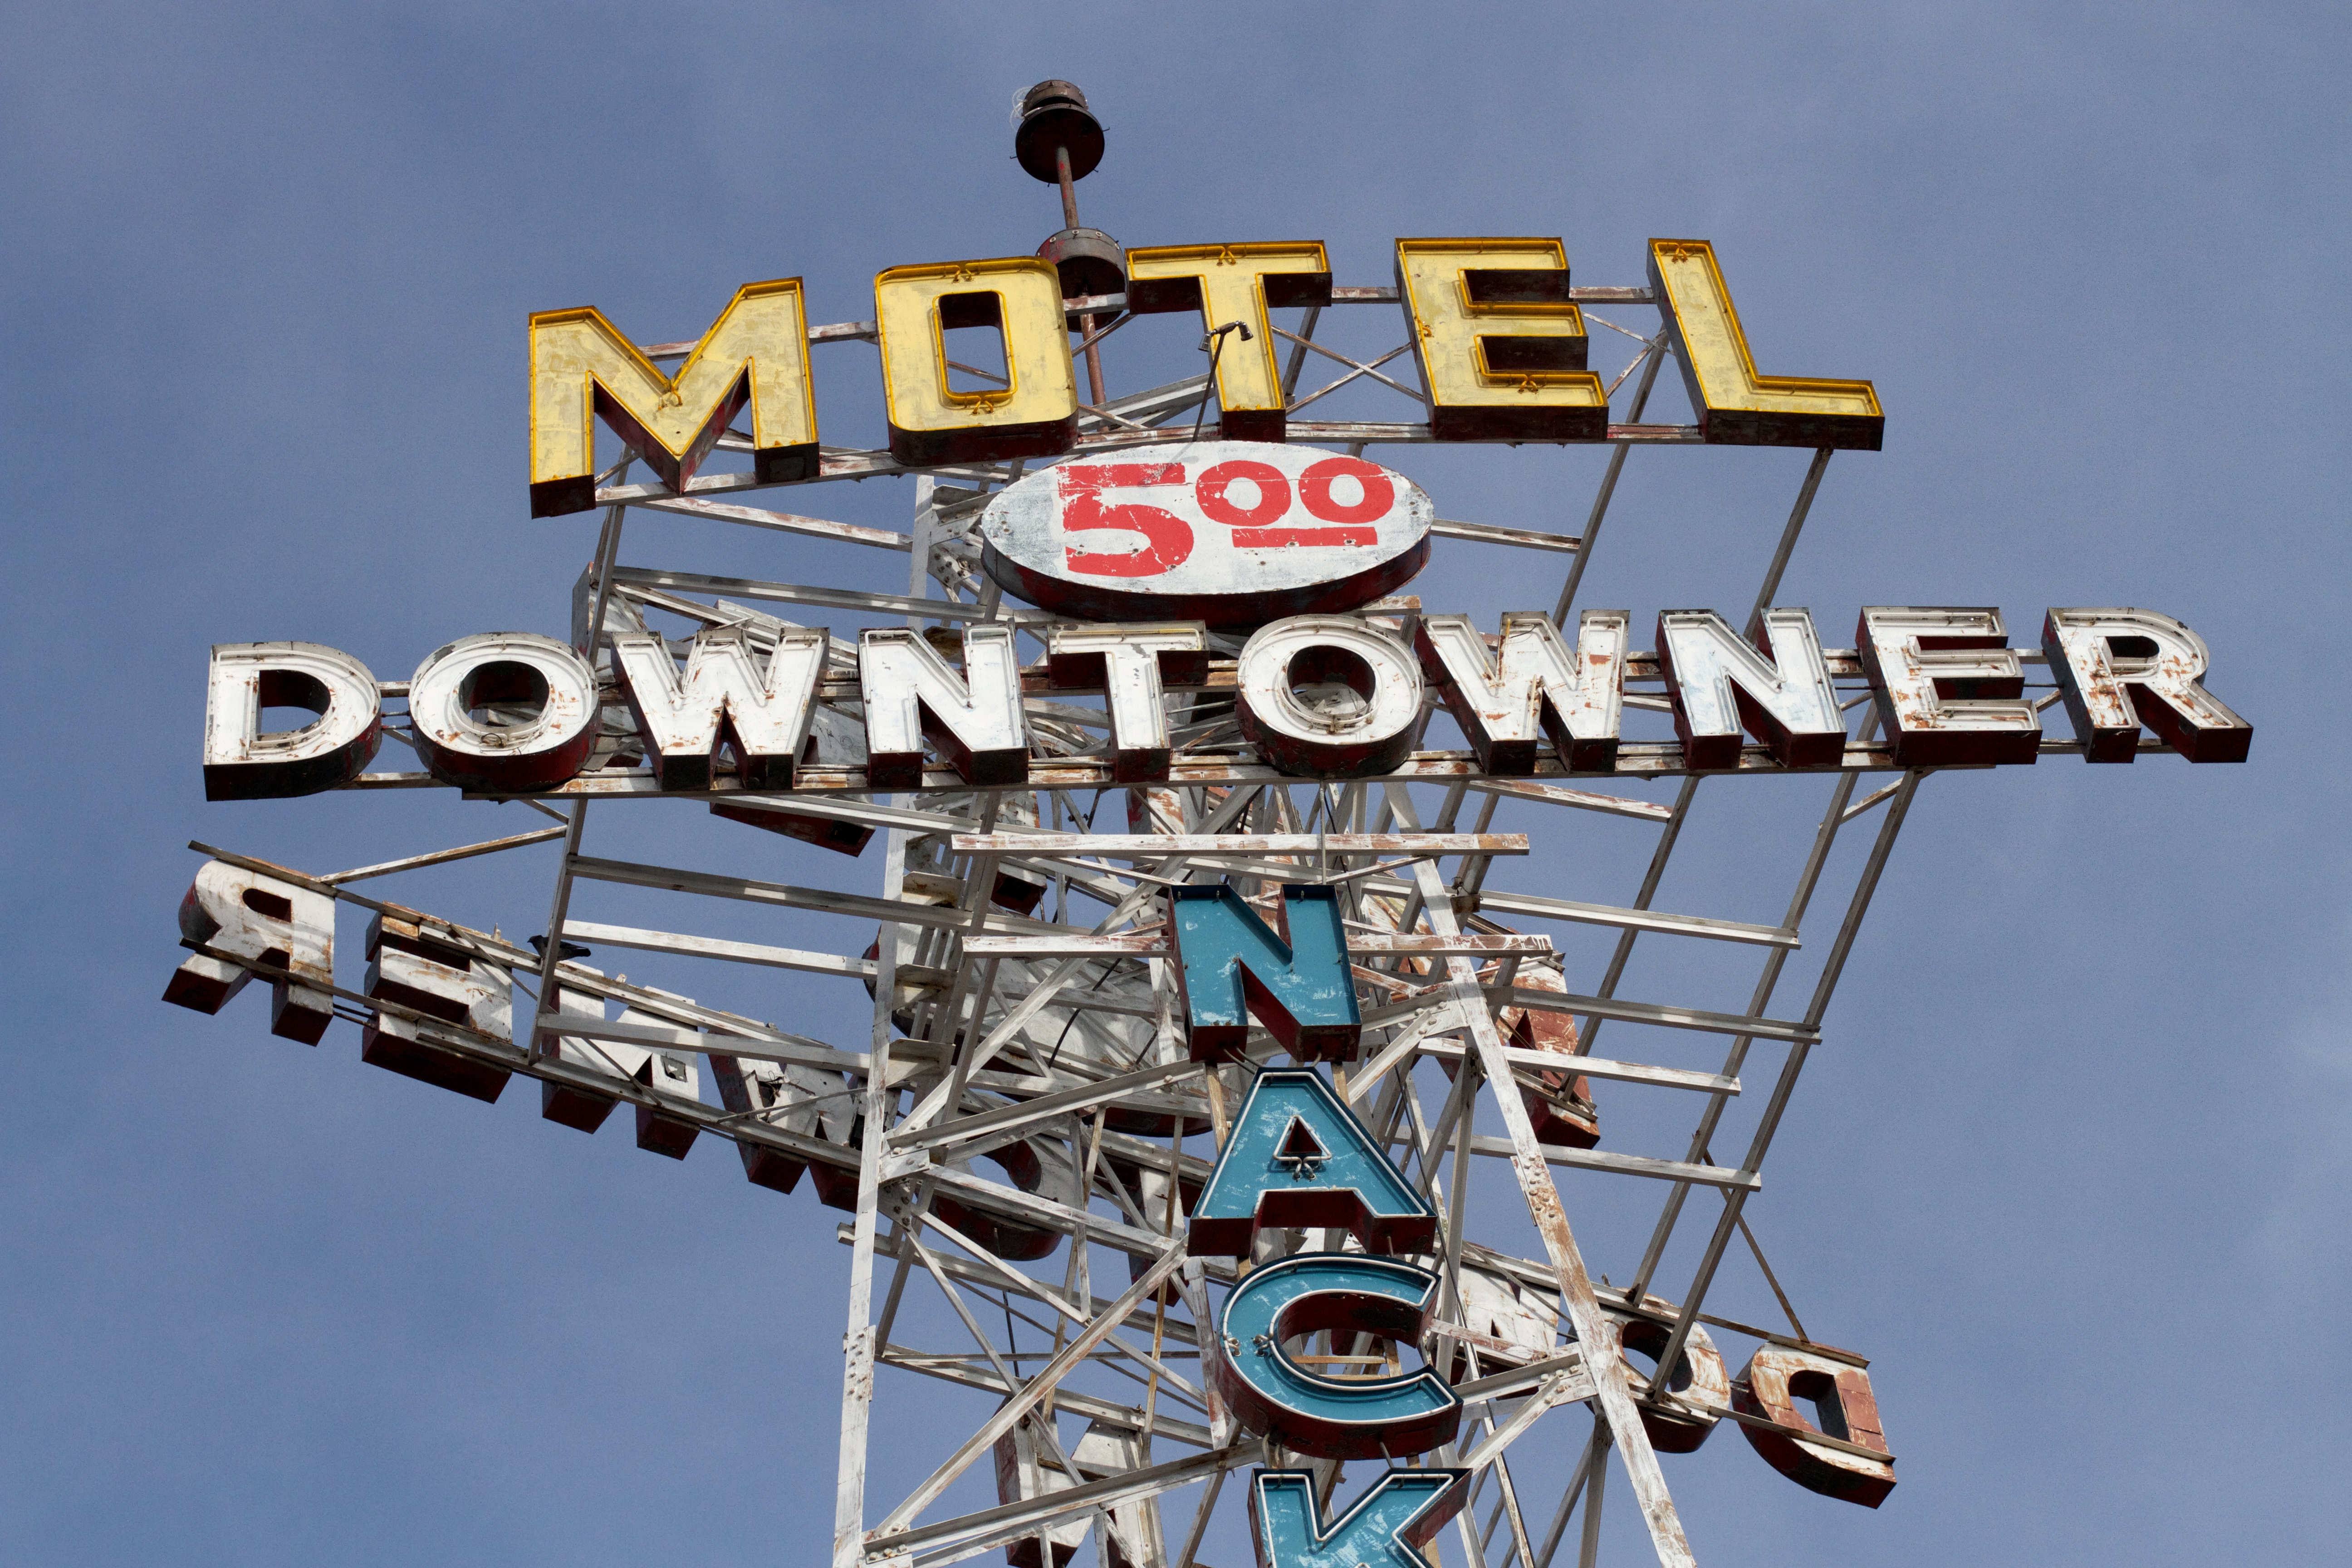
amusement park, park, font, raildog, amusement ride, outdoor recreation